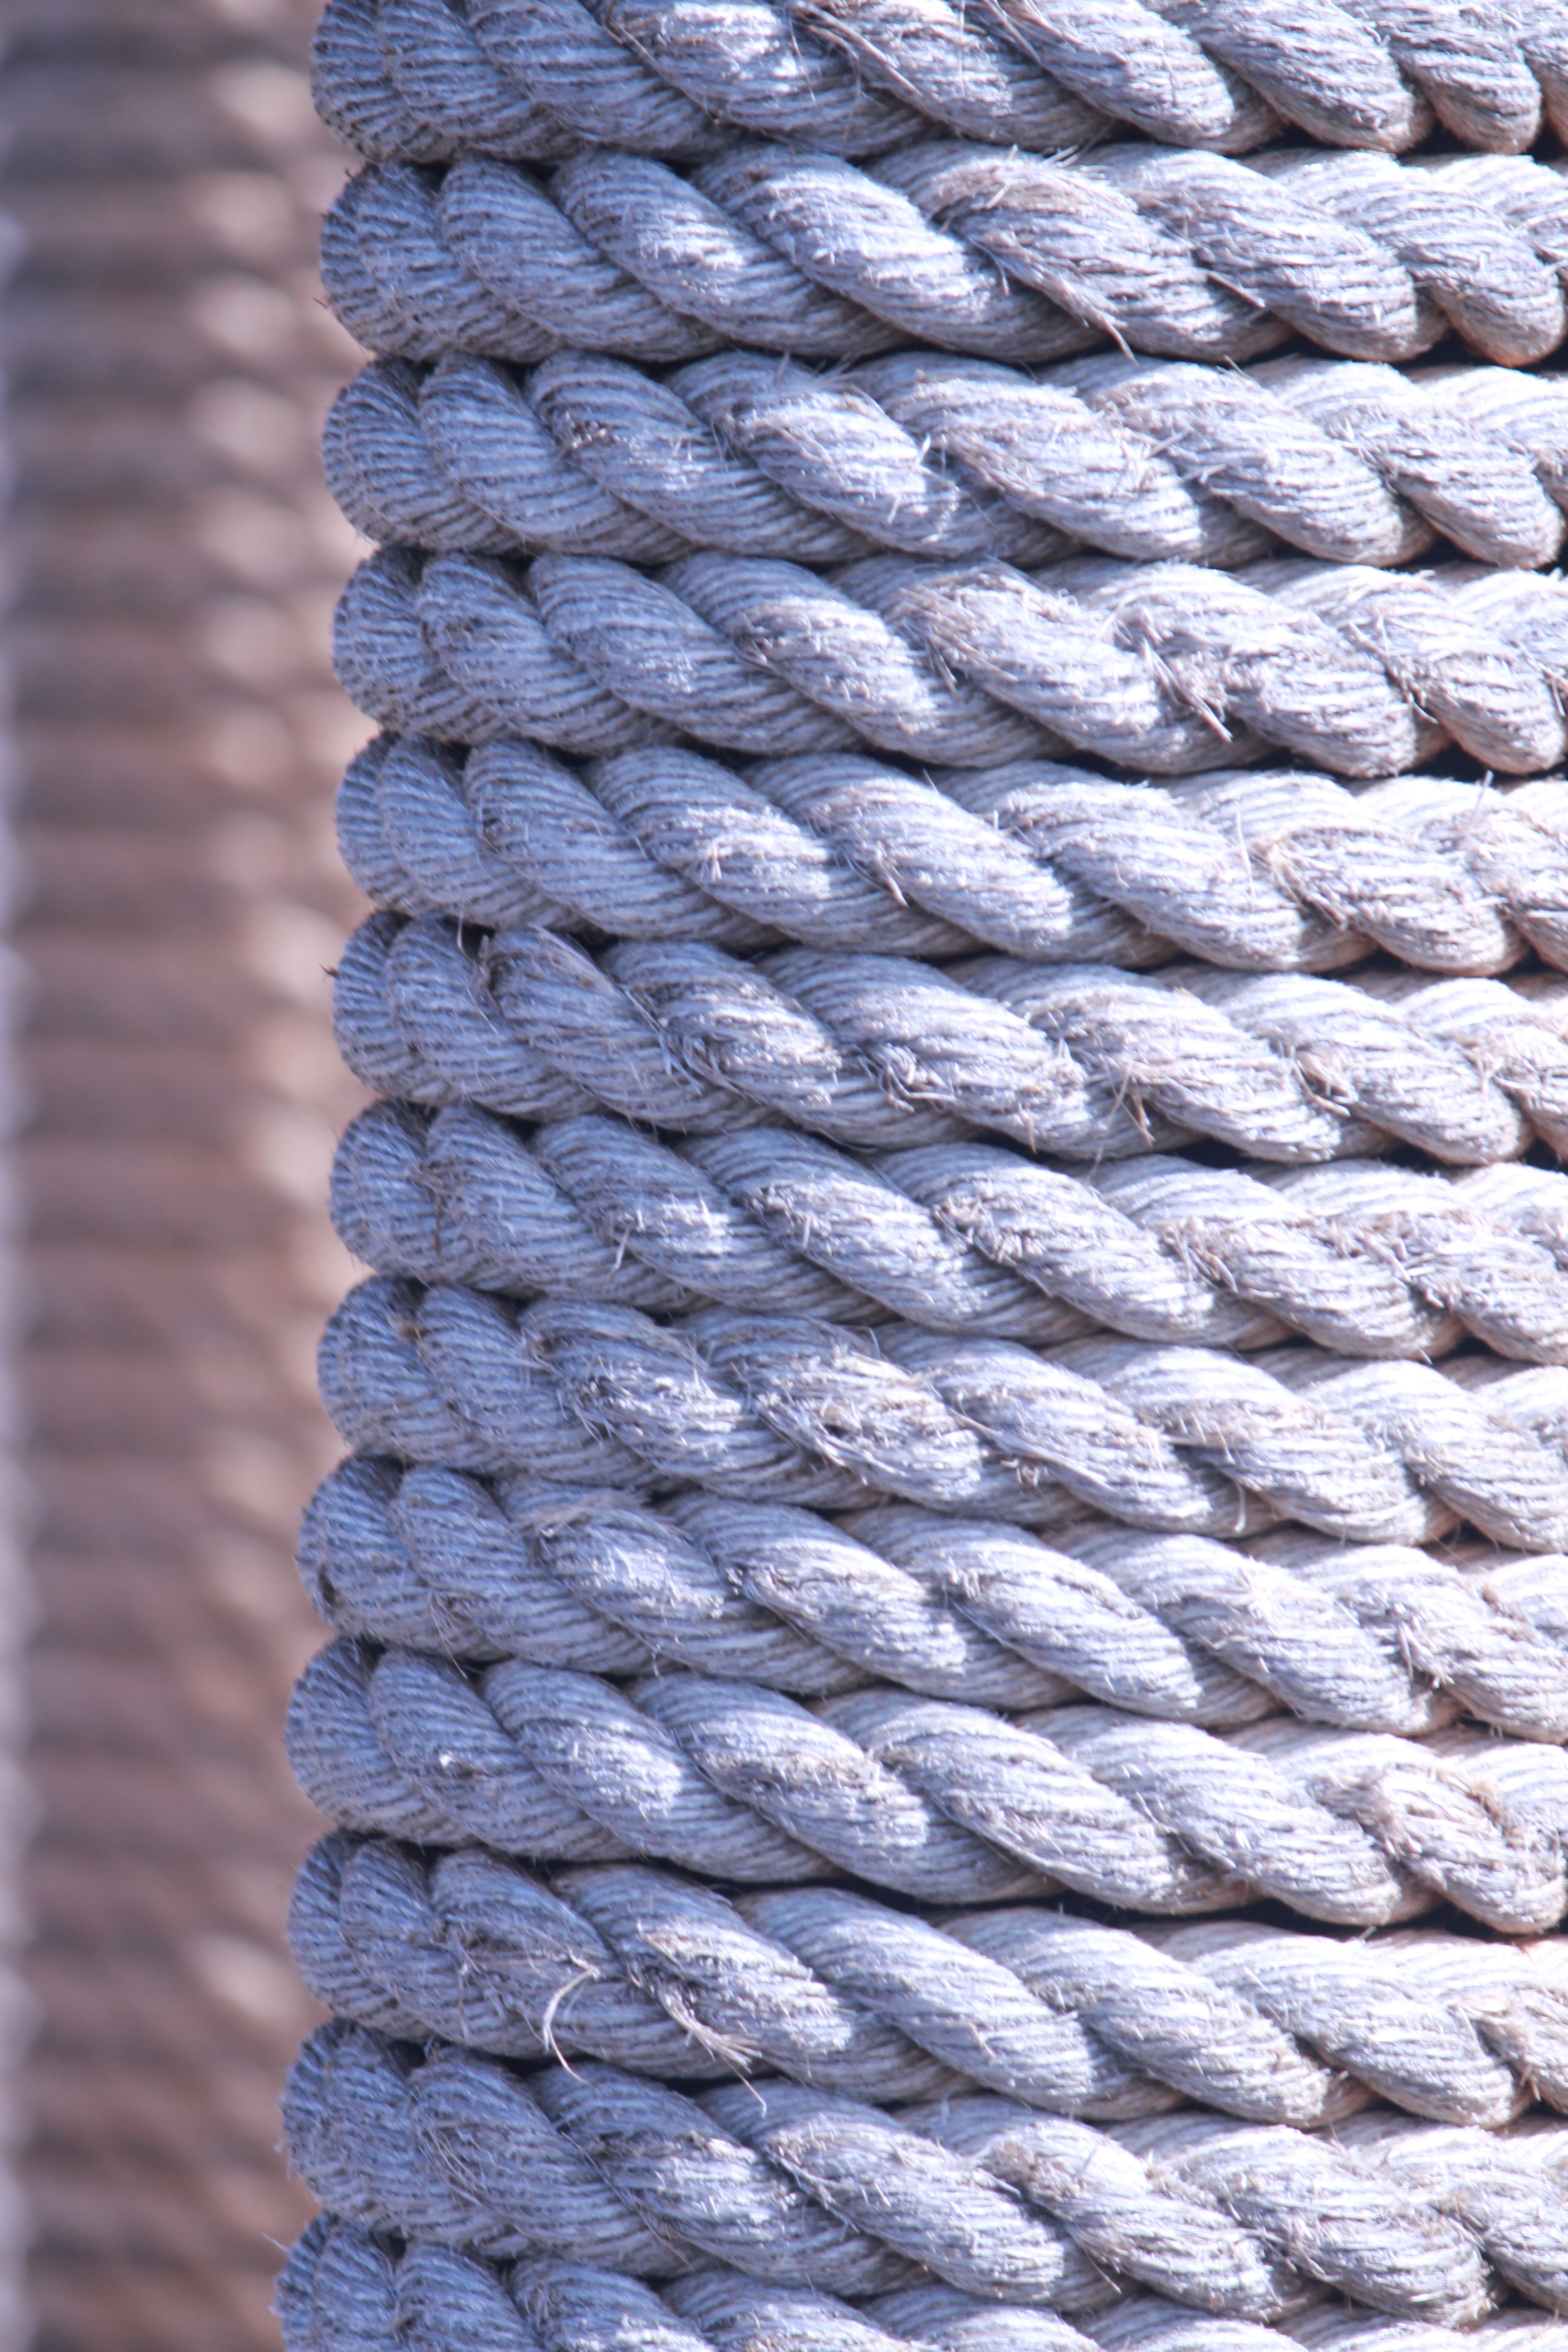
rope, blue, wool, material, thread, textile, nautical, net, marine